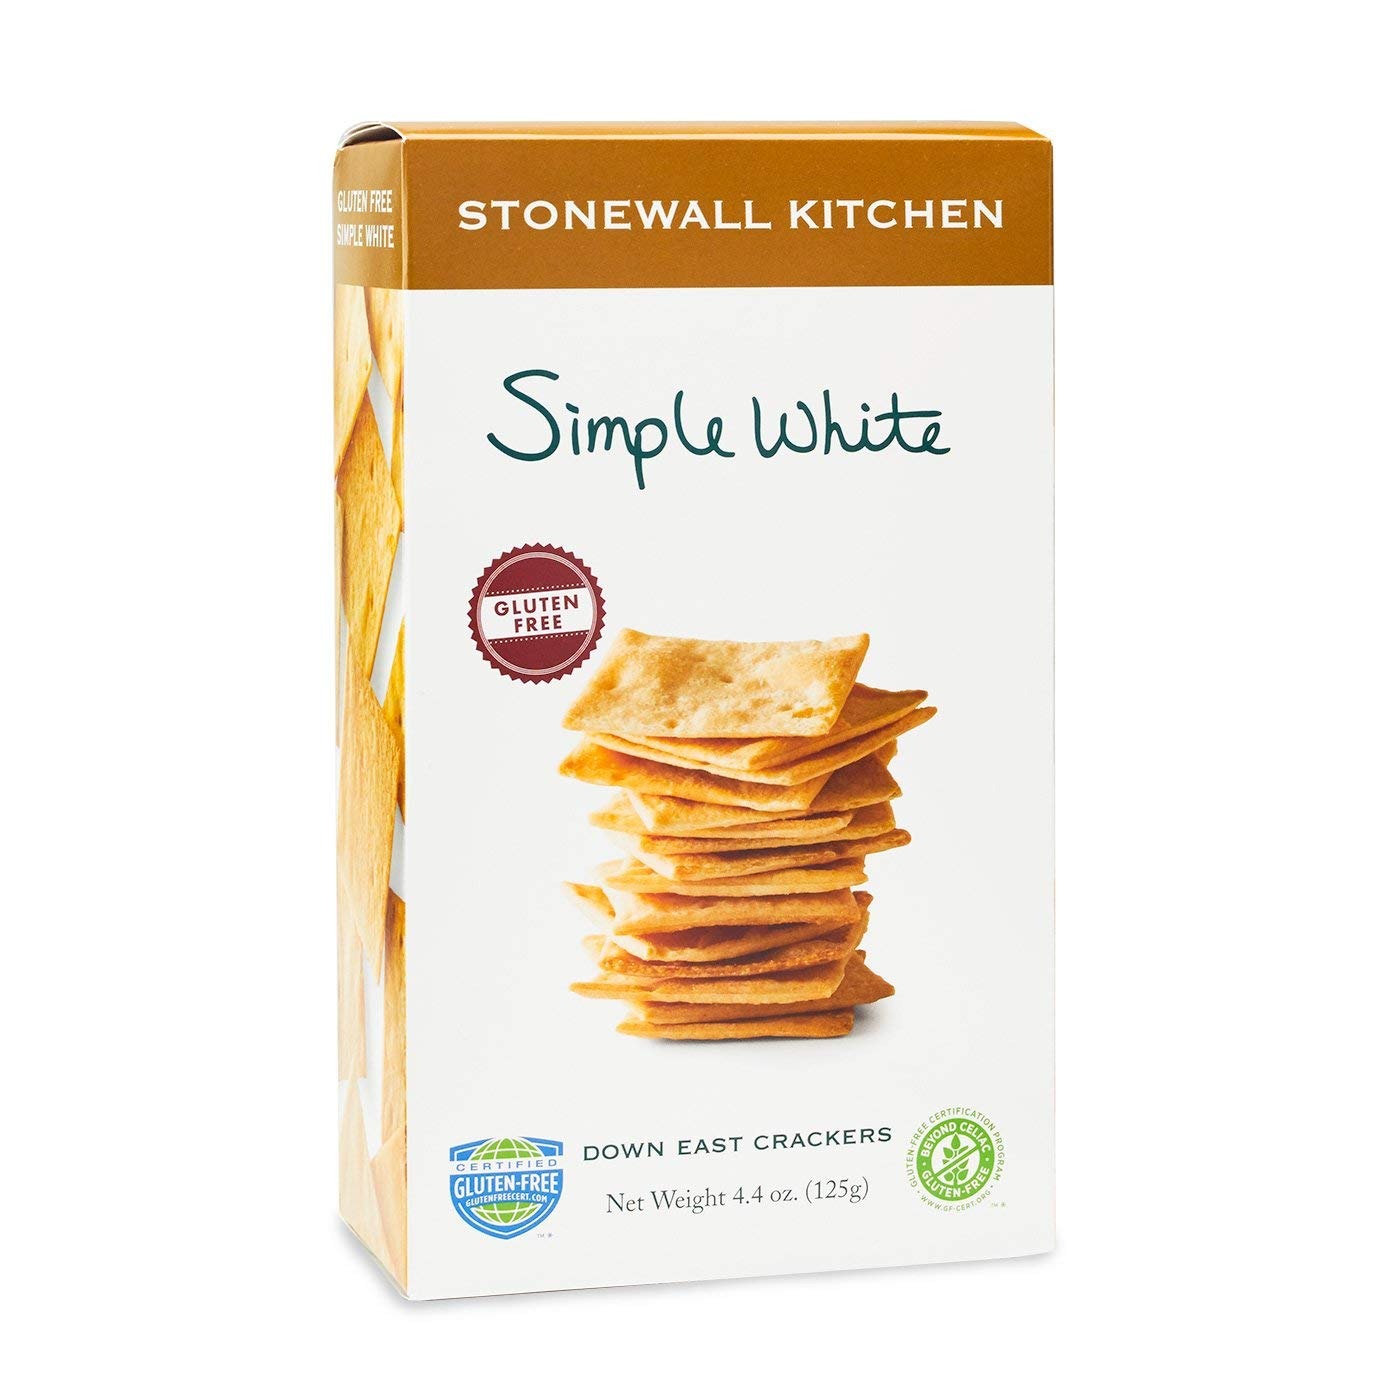
Item Name: Stonewall Kitchen Gluten Free Simple White Cracker, 4.4 oz
Bullet Point 1: Stonewall Kitchen Gluten Free Simple White Cracker, 4.4 oz
Bullet Point 2: Perfect with any cheese or spread
Bullet Point 3: Great for serving with dips, tapenades or crumbled in soups
Bullet Point 4: Gluten free with a distinctive, baked-in, almost buttery flavor
Bullet Point 5: Stonewall Kitchen Family of Brands: Our award winning line of gourmet food, home goods, and gifts are loved around the world. Featuring brands such as Legal Sea Foods, Michel Design Works, Montebello, Napa Valley Naturals, Stonewall Home, Stonewall Kitchen, Urban Accents, Vermont Coffee Company, Vermont Village, and Village Candle
Bullet Point 6: About Us: It all started in 1991 at a local farmers' market with a few dozen items that we'd finished hand-labeling only hours before. Fast-forward to today and Stonewall Kitchen is now home to an ever-growing family of like-minded lifestyle brands! Expertly made with premium ingredients, our products are the result of decades spent dreaming up, testing and producing only the very best in specialty foods and fine home living.
Product Description: <b>Stonewall Kitchen Gluten Free Simple White Cracker, 4.4 oz</b><p>If you think gluten free and no salt will be bland and ordinary, you're in for a pleasant surprise. These delicious Gluten Free Simple White Crackers are delicious! These crackers are wonderfully light and crispy with a distinctive, baked-in, almost buttery flavor. They go great with dips, fine cheeses or crumbled into soups or salads.</p><p><b>About Stonewall Kitchen</b></p><p>We got our start in 1991, selling handmade jams and jellies at local farmers’ markets, fairs and festivals. A passion for innovative recipes and flavors soon led us to expand to sauces, condiments, mustards, baking mixes, and more—all made with the same high-quality ingredients and painstaking attention to detail. Today, our products are sold in more than 6,000 locations both nationwide and internationally, and through our 10 company stores!</p>
Value: 5.01
Unit: Ounce

Price: 10.695